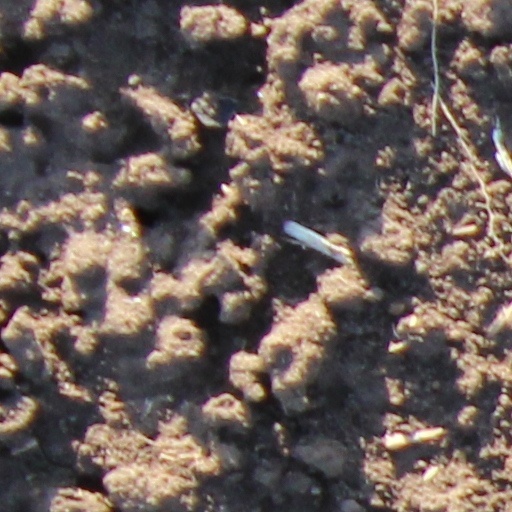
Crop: wheat